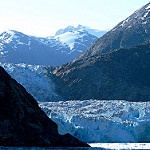
Label: glacier